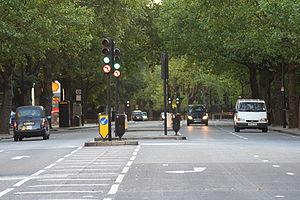
Bayswater Road est une rue de la ville de Londres, Royaume-Uni.